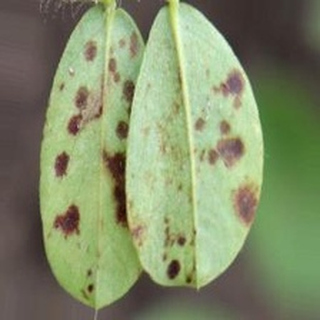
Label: groundnut_rust